Romney, Hythe and Dymchurch Railway

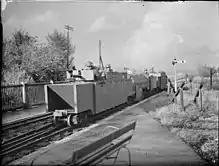
Troops from the Somerset Light Infantry manning the armoured train in October 1940.

In 1940 the railway was taken over by the military during World War II, and a miniature armoured train was used on the line. It was also used by the Department of Petroleum Warfare in the construction of PLUTO ("Pipe Line Under The Ocean") intended to supply fuel to the Allied forces after the D-Day Normandy landings. During the latter stages of the construction of PLUTO considerable damage was caused to the track on the extension when, to speed up the work, lengths of pipe were dragged along the trackbed by bulldozers, resulting in its reduction to a single track after the war.